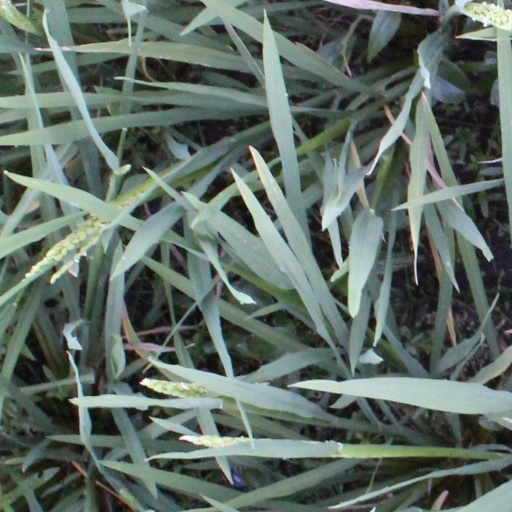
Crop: rice